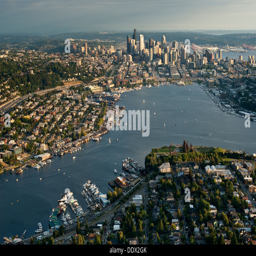
aerial view of the skyline